Presidential transition of Warren G. Harding

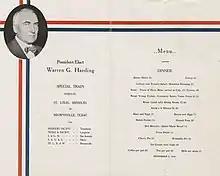
Dinner menu from the special train which carried Harding from St. Louis to Port Isabel, Texas

Harding, after his election victory, left his home in Marion, Ohio, and took a train trip down to Port Isabel, Texas in the company of key members of his staff, such as George B. Christian Jr., Harry M. Daugherty, Charles E. Sawyer, and Judson Welliver. The train made occasional whistle stop appearances along the route. In Port Isabel, Harding spend several days relaxing, with activities including golfing, fishing, and hunting. Harding gave a Armistice Day speech in nearby Brownsville, Texas.